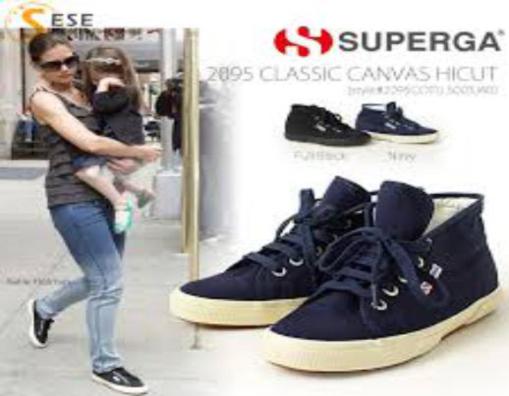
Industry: Clothes